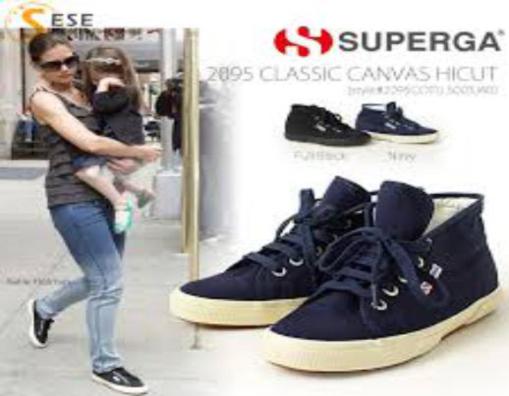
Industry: Clothes